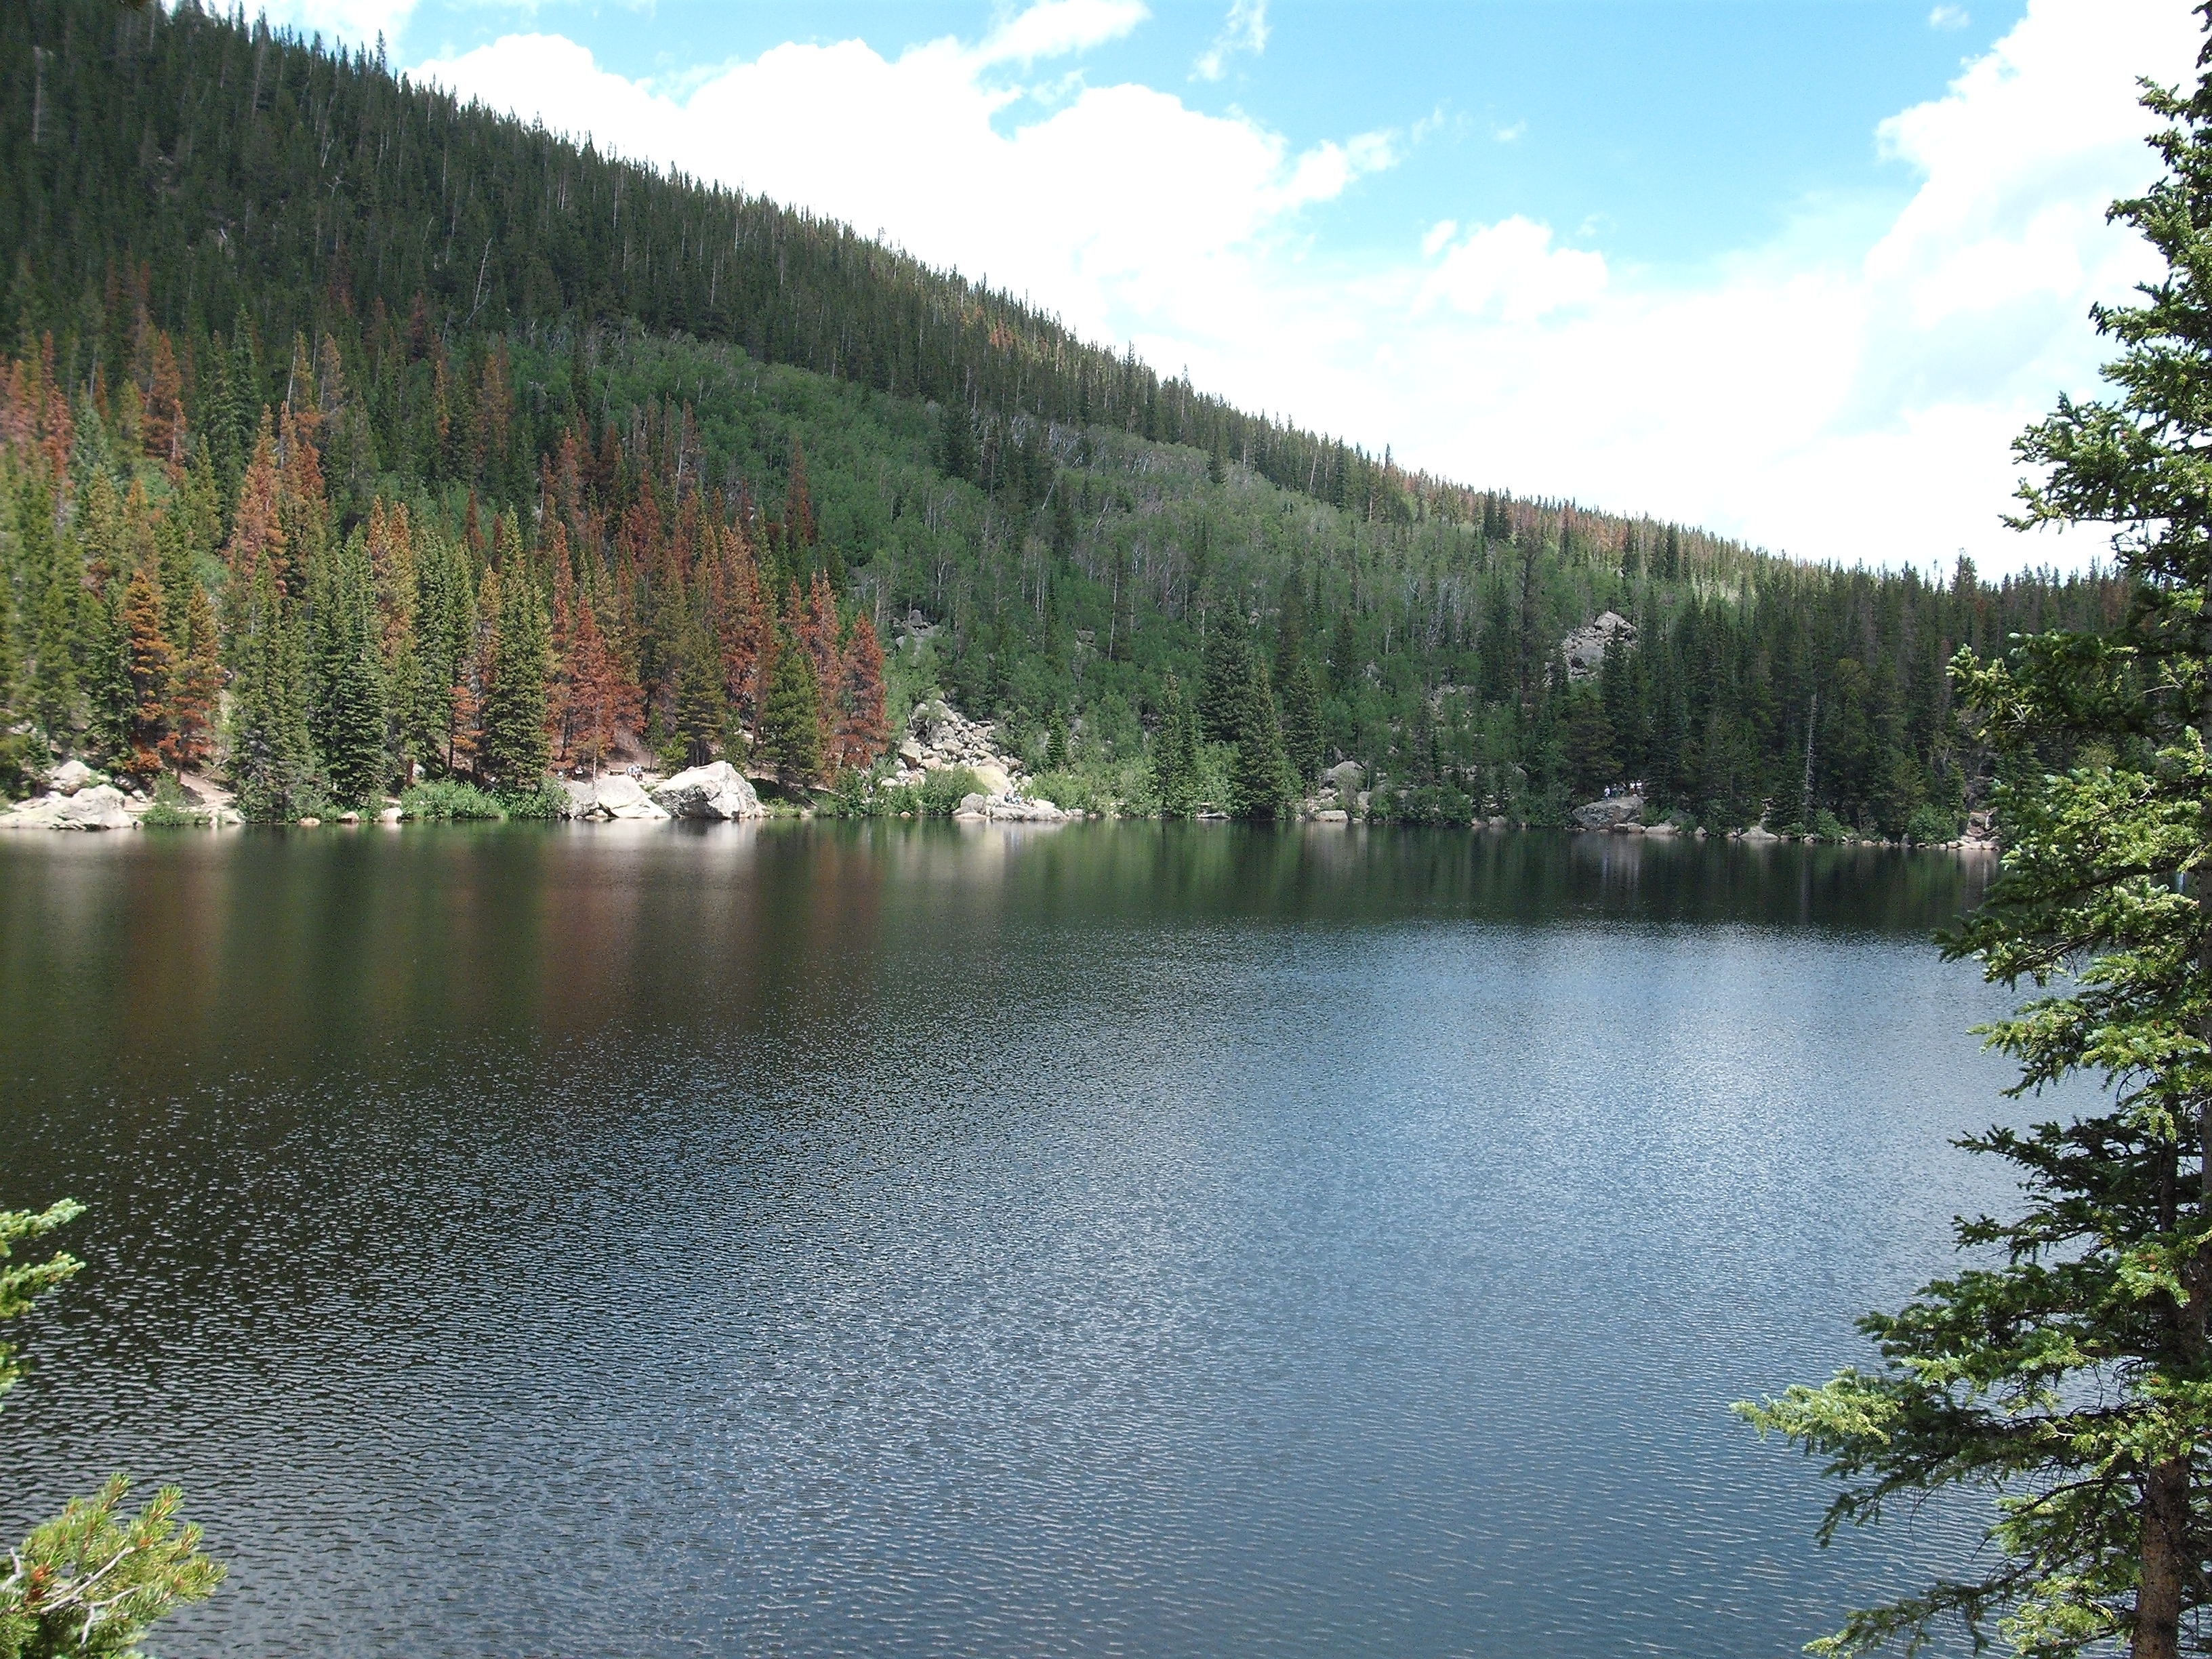
tree, forest, wilderness, mountain, lake, river, pond, reflection, reservoir, body of water, loch, tarn